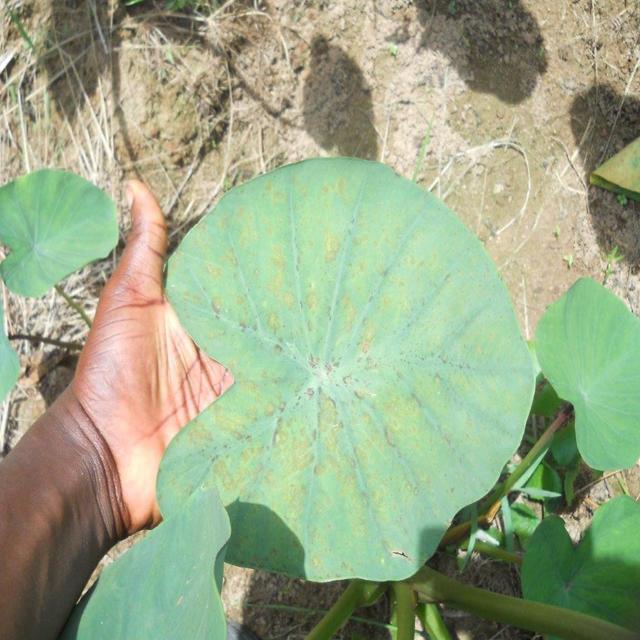
Label: Early_Blight